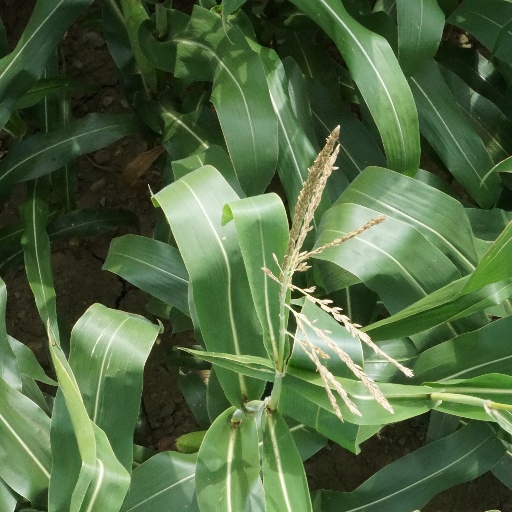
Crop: maize; corn